Handy Cross

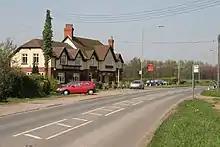
Handy Cross, 2005

Handy Cross is a hamlet in the parish of Little Marlow, Buckinghamshire, England. It is located on Marlow Hill, on the old road between Marlow and High Wycombe. At the 2011 Census the population of the hamlet was included in the civil parish of Great Marlow. Today the hamlet consists of a farm, several households and a Harvester pub & restaurant.